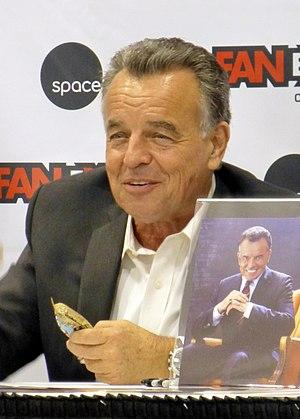
Les Roumano-Américains sont les citoyens et résidents des États-Unis d'origine roumaine.
Ray Wise est un acteur américain, né le 20 août 1947 à Akron.